Tingena homodoxa

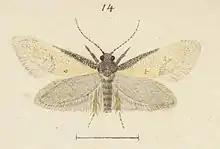
Illustration of "T. homodoxa" by George Hudson.

This species is endemic to New Zealand and has been found on the lower slopes of Mount Aurum near Lake Wakatipu as well as at Ben Lomond.